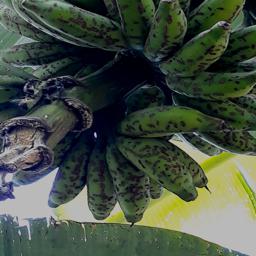
Label: BANANA FRUIT- SCARRING BEETLE